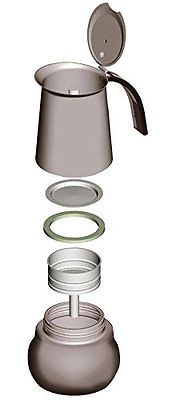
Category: coffee maker